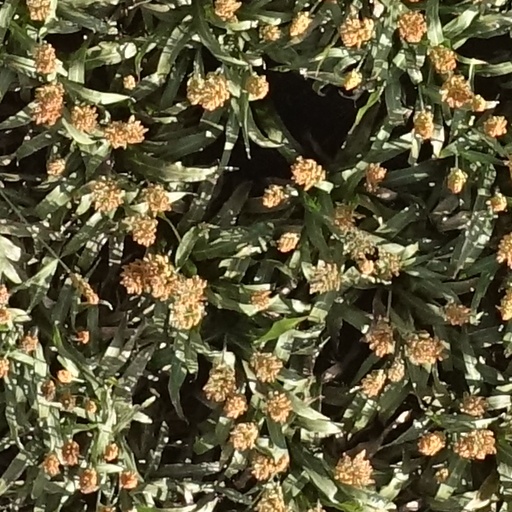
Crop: sorghum